T20 (classification)

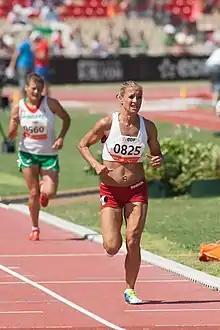

T20 is a disability sport classification for disability athletics in track and jump events. It broadly covers athletes with intellectual disabilities.